Anatomy

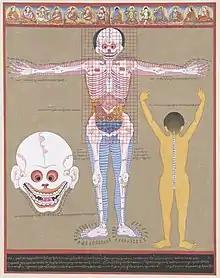
An anatomy thangka, part of Desi Sangye Gyatso's The Blue Beryl, 17th century

Birds are tetrapods but though their hind limbs are used for walking or hopping, their front limbs are wings covered with feathers and adapted for flight. Birds are endothermic, have a high metabolic rate, a light skeletal system and powerful muscles. The long bones are thin, hollow and very light. Air sac extensions from the lungs occupy the centre of some bones. The sternum is wide and usually has a keel and the caudal vertebrae are fused. There are no teeth and the narrow jaws are adapted into a horn-covered beak. The eyes are relatively large, particularly in nocturnal species such as owls. They face forwards in predators and sideways in ducks.